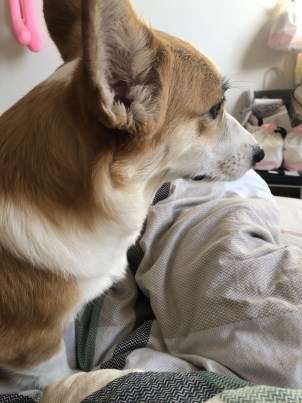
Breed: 2909-n000116-Cardigan